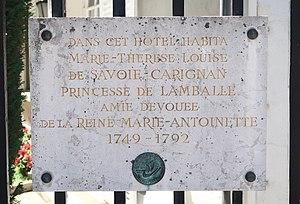
Plaque en hommage à Madame de Lamballe, devant l'entrée de l'hôtel de Lamballe (ambassade de Turquie), 17 rue d'Ankara (Paris, 16e).
Marie-Thérèse-Louise de Savoie-Carignan, princesse de Lamballe, dite « Mademoiselle de Carignan » ou « Madame de Lamballe », est une princesse de la Maison de Savoie née à Turin le 8 septembre 1749 et morte à Paris le 3 septembre 1792.
L'hôtel de Lamballe est un hôtel particulier du 16ᵉ arrondissement de Paris, situé au 16 avenue de Lamballe. Construit au XVIIᵉ siècle, il est détruit dans l'entre-deux-guerres et reconstruit à l'identique ; il est de nos jours le siège de l'ambassade de Turquie en France.